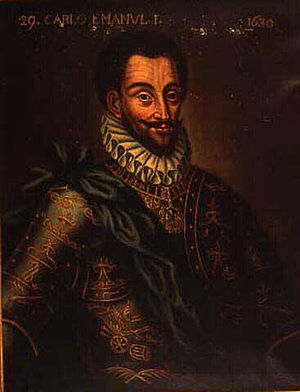
Karl Emanuel 1. af Savoyen
Karl Emanuel 1. af Savoyen, var hertug af Savoyen i 1580 – 1630.